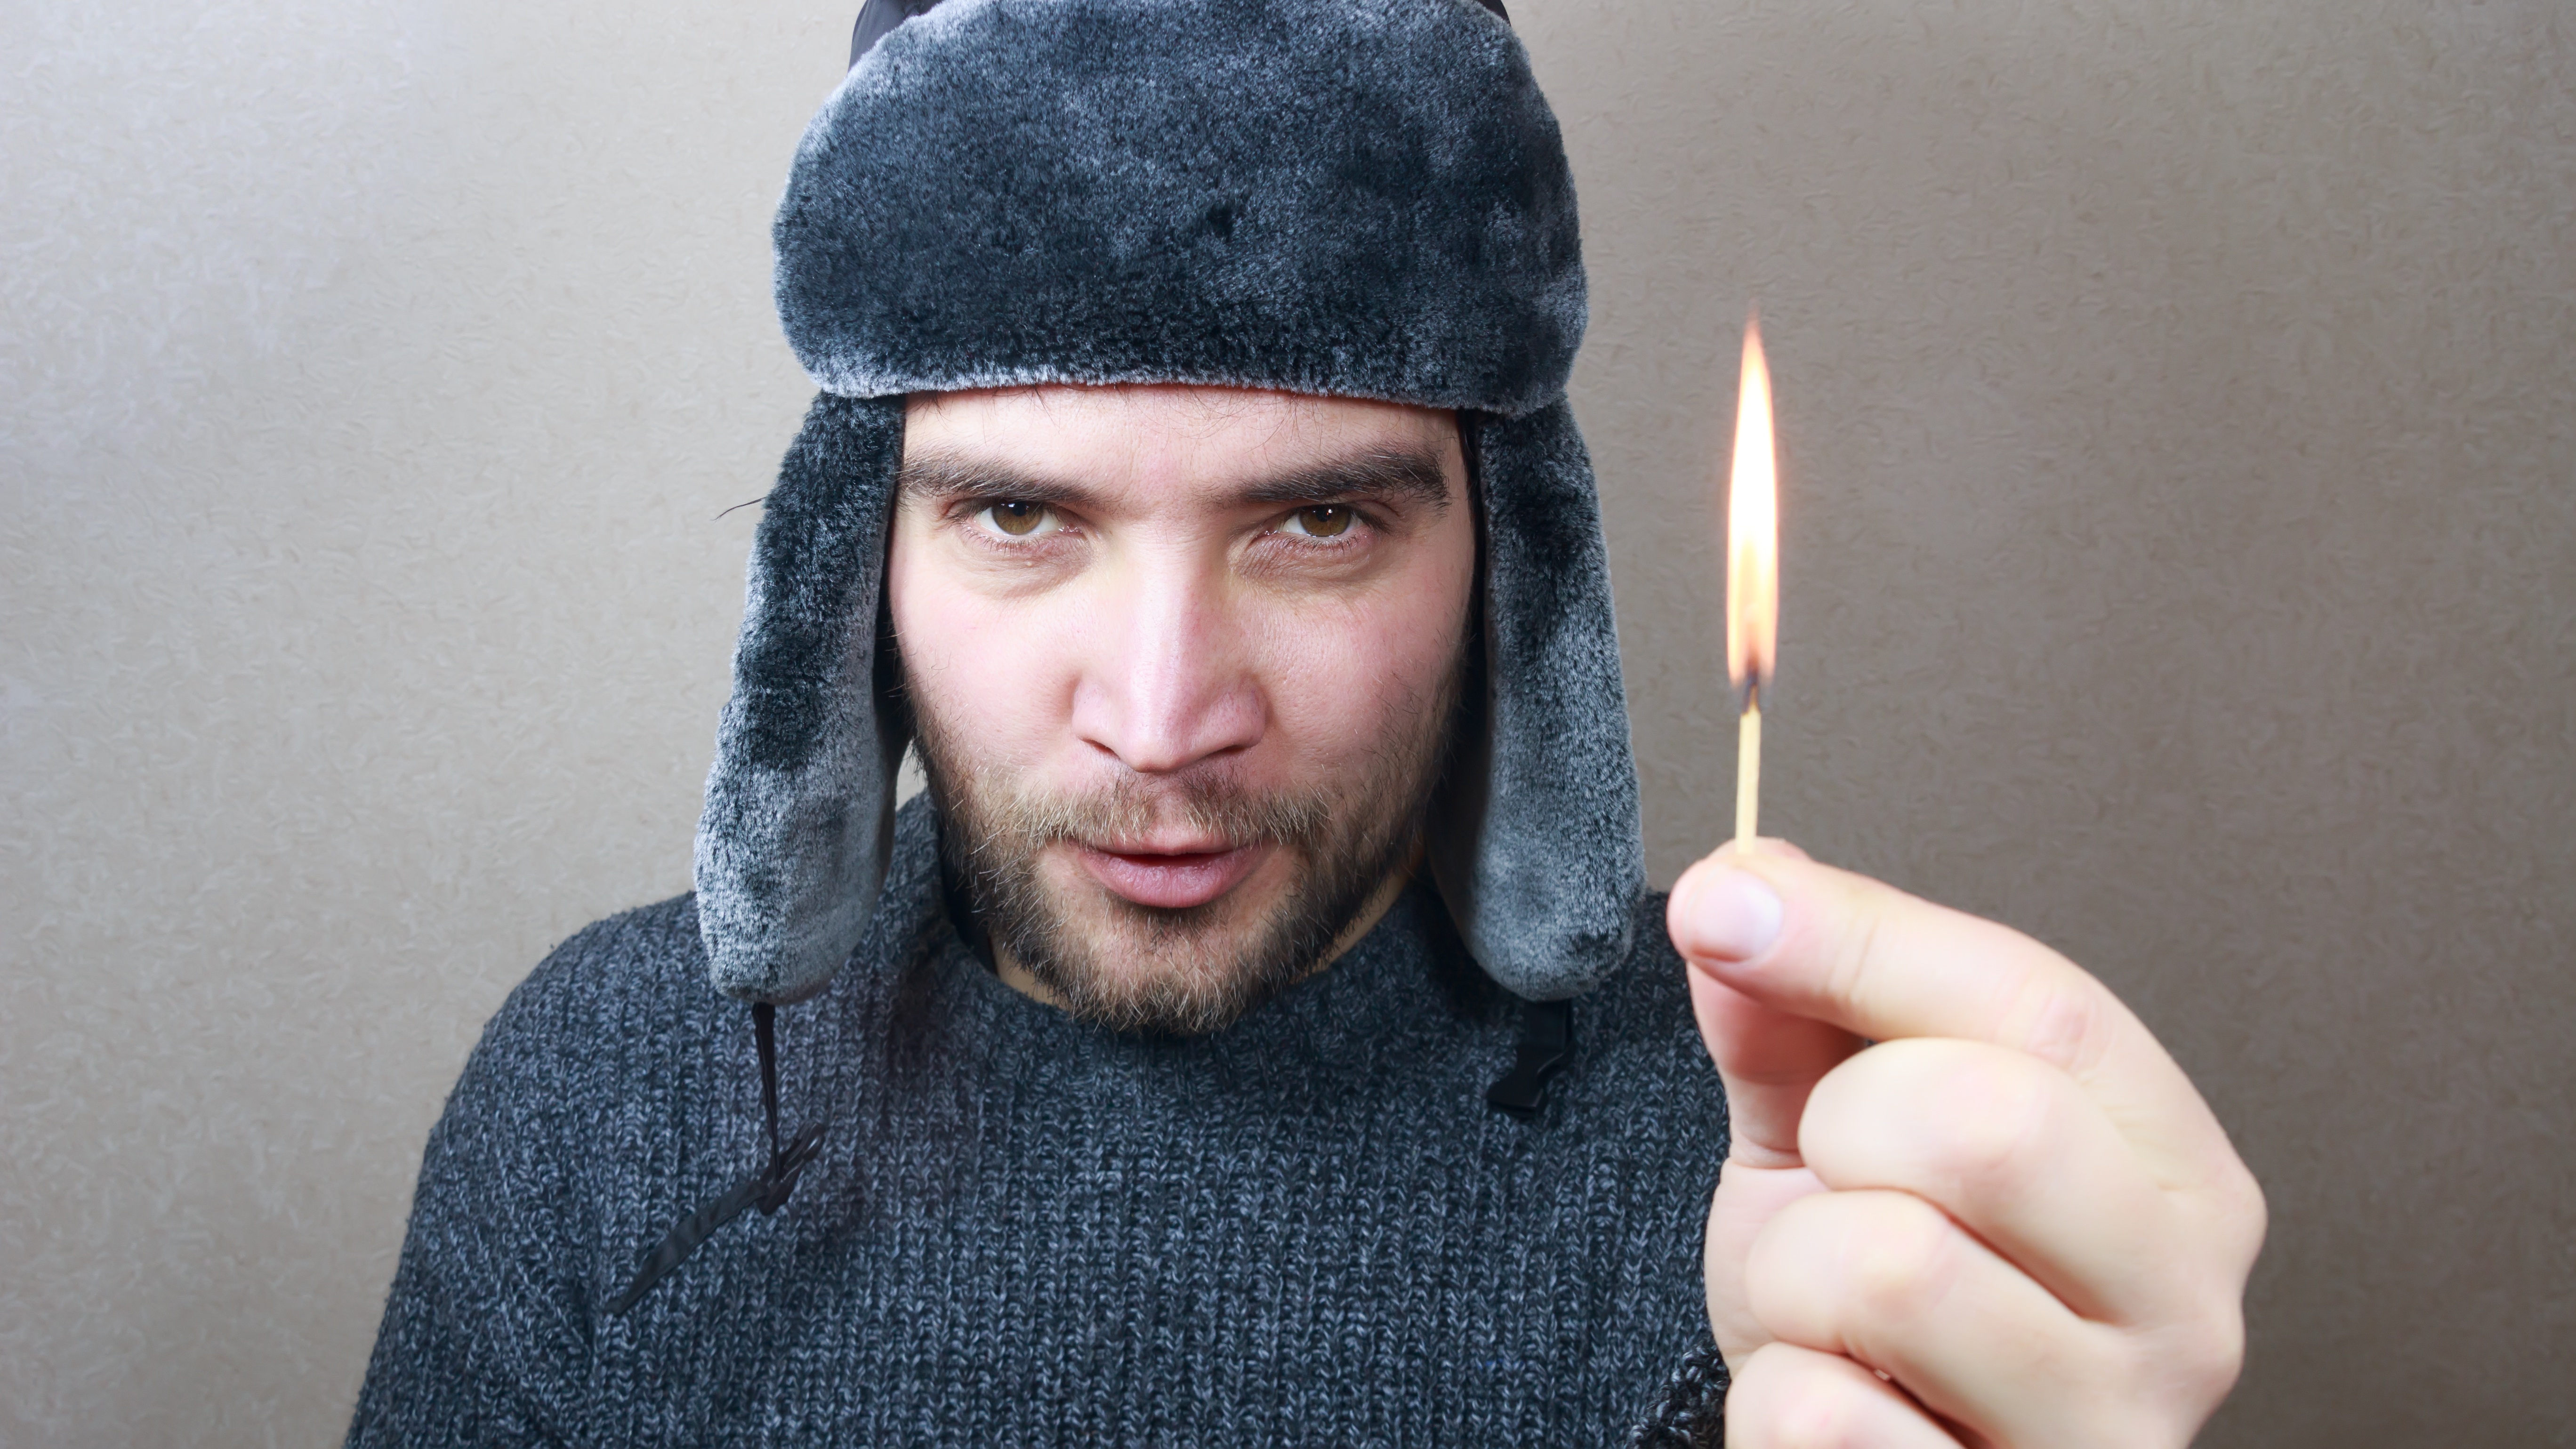
man, person, cold, winter, people, white, warm, looking, male, portrait, model, young, youth, fire, hat, frozen, blue, clothing, firewood, black, headgear, season, heat, beard, sweater, freshness, face, adults, one, background, cool, glasses, cap, head, heating, match, expression, beautiful, european, stoke, december, posture, attractive, fuel, naturally, facial hair